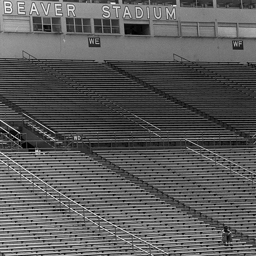
football coach watches a practice alone in the stands sometime in the late 80s .